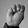
ASL letter: M